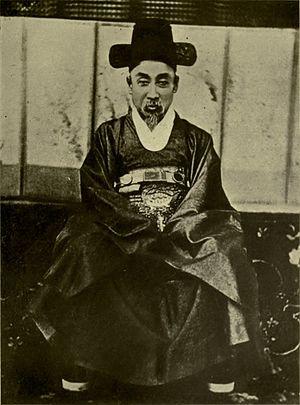
Daewongun, né Yi Ha-eung le 21 décembre 1820 et mort le 22 février 1898 à Unhyeongung, est un prince de la dynastie Joseon de corée. Père du roi Gojong, il assure la régence de 1863 à 1873 et continue ensuite d'avoir une grande influence.